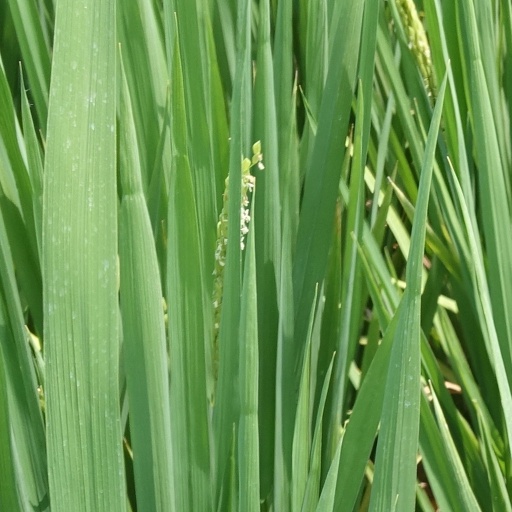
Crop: rice